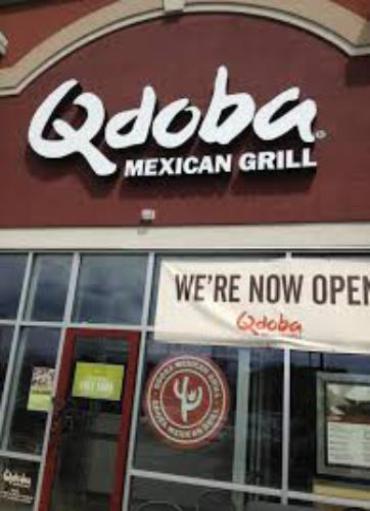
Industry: Food